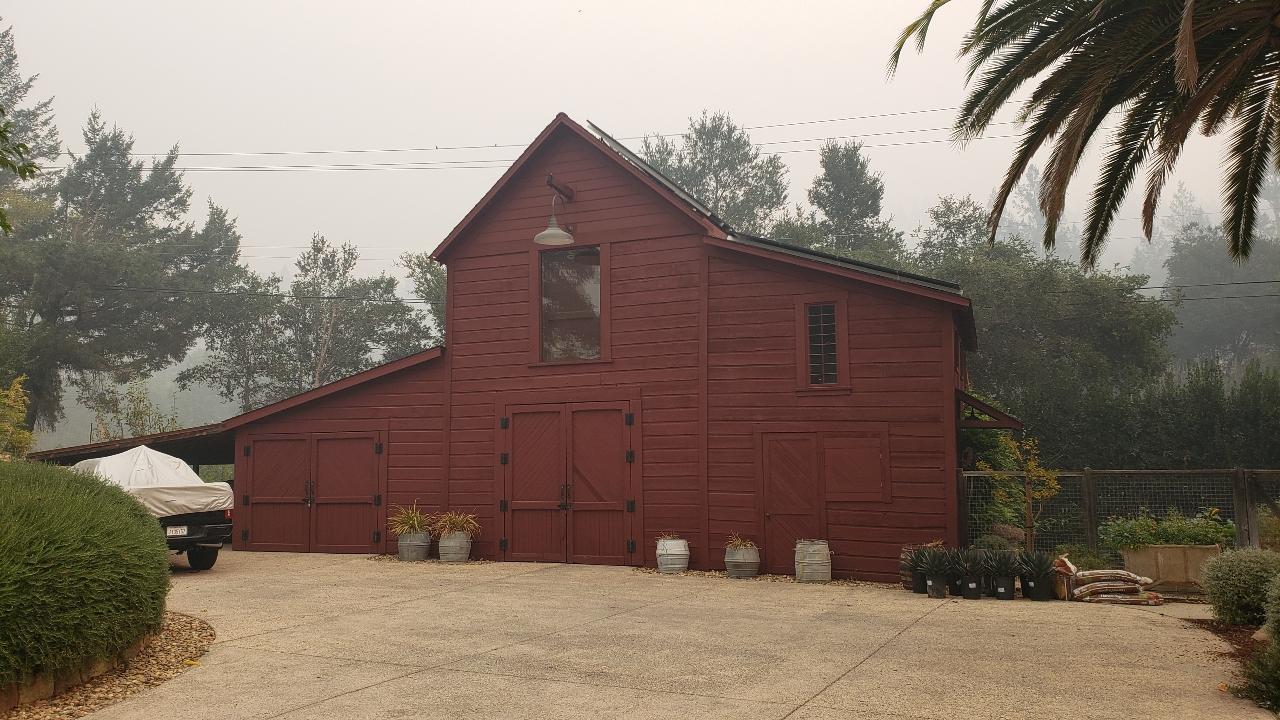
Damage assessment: no_damage